Surface 2

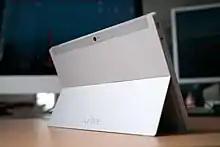
Back of the Surface 2 showing the kick stand.

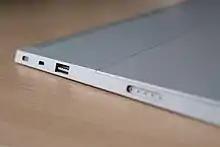
Ports provided by the Surface 2 on the right side.

Made of magnesium alloy and toughened glass, the outer shell of Surface 2 maintains a similar design to its predecessor, but in a "bare metal" silver color scheme with a black bezel. Surface 2 is also slightly thinner and lighter than the previous model. Surface 2 uses a 1.7 GHz quad-core Nvidia Tegra 4 chipset with 2 GB of RAM; Microsoft claimed that the new chipset and other improvements to its internal hardware made the Surface 2 three to four times faster than the original Surface, and that it had 10 hours of battery life playing videos. Unlike the original Surface (which used a 1366 x 768 display), the Surface 2 uses a 1080p display, the same as in Surface Pro 2. This display is claimed to have almost 50% better color than the previous version, as well as the lowest reflectivity among competing tablets.